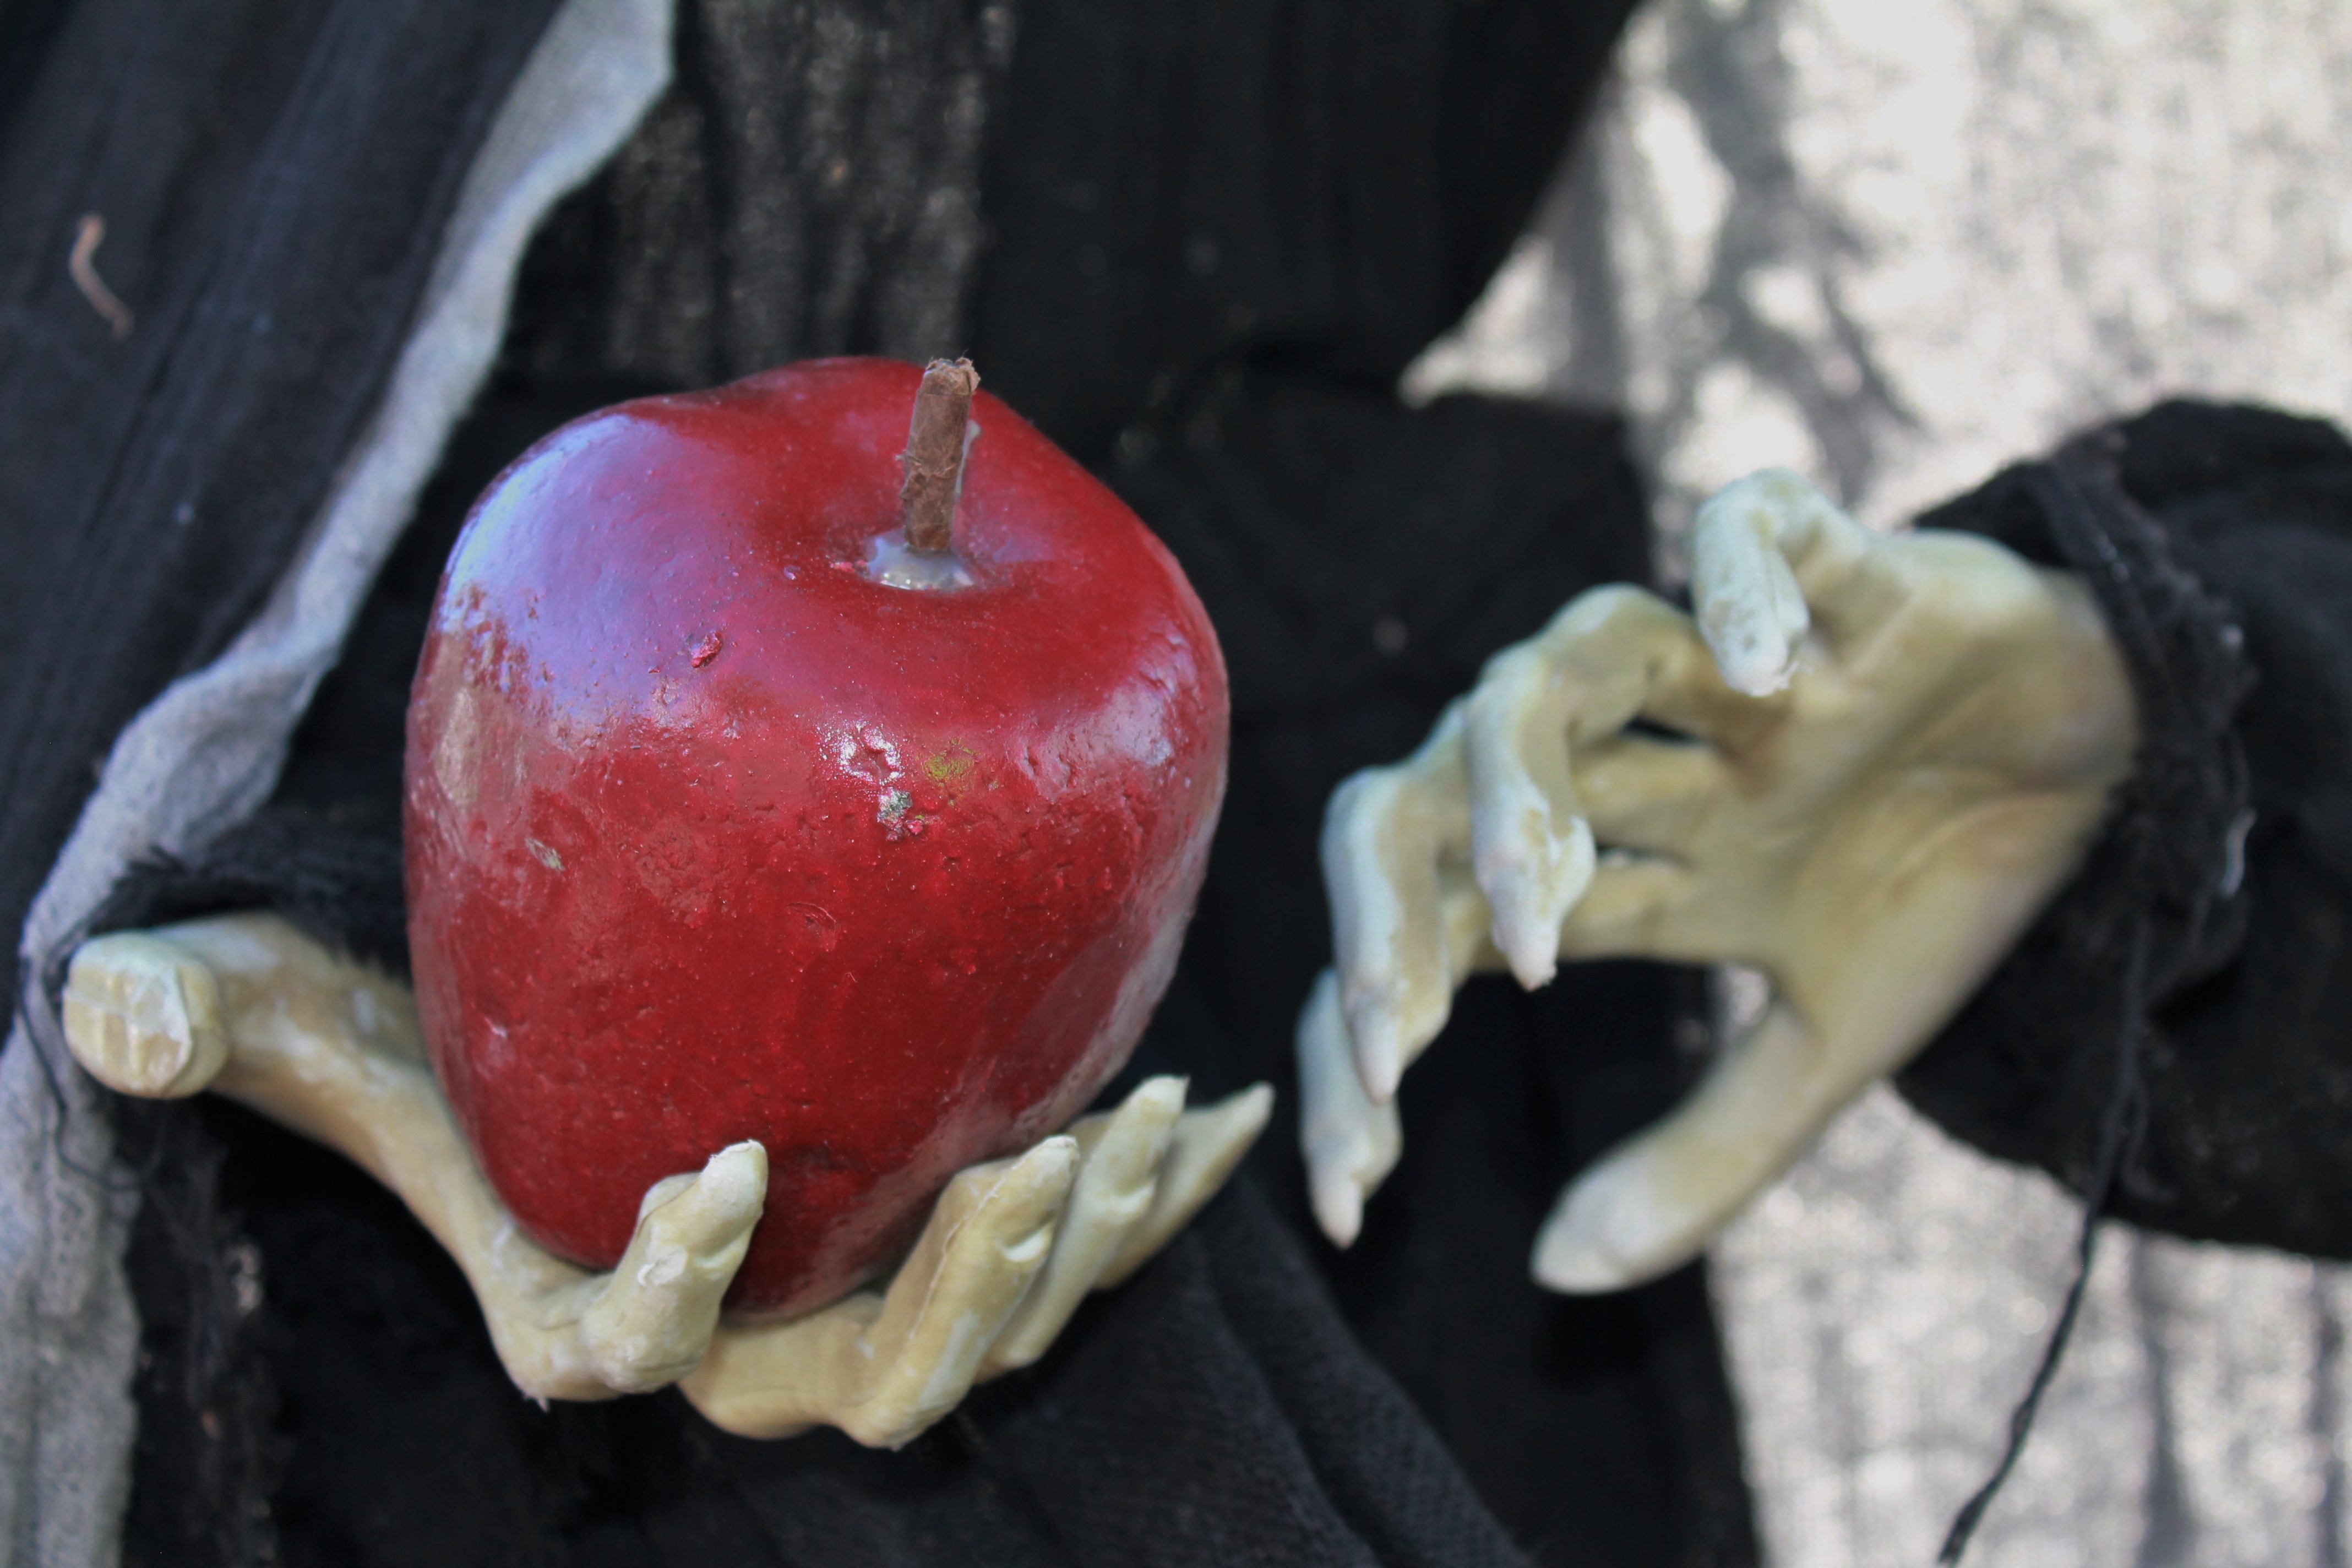
hand, apple, plant, fruit, flower, spooky, mystical, food, red, carnival, produce, halloween, holiday, decor, disney, festival, scary, creepy, magic, organ, carving, spirit, haunted, witch, magical, legend, fairytale, dangerous, ritual, evil, macro photography, witches, trick or treat, tempting, mythical creature, all hallow's eve, octoberfest, paranormal, ghost hunter, paranormal investigation, trunk or treat, supernatural, haunt, witchcraft, flowering plant, diabolical, hex, snow white, enchant, enemy, pagan, spell book, potion, land plant, revenge, grimoire, witch hunt, earth spirituality, spell work, jinx, hallow, concoction, hocus, pocus, poisoned apple, tempt, evil intentions